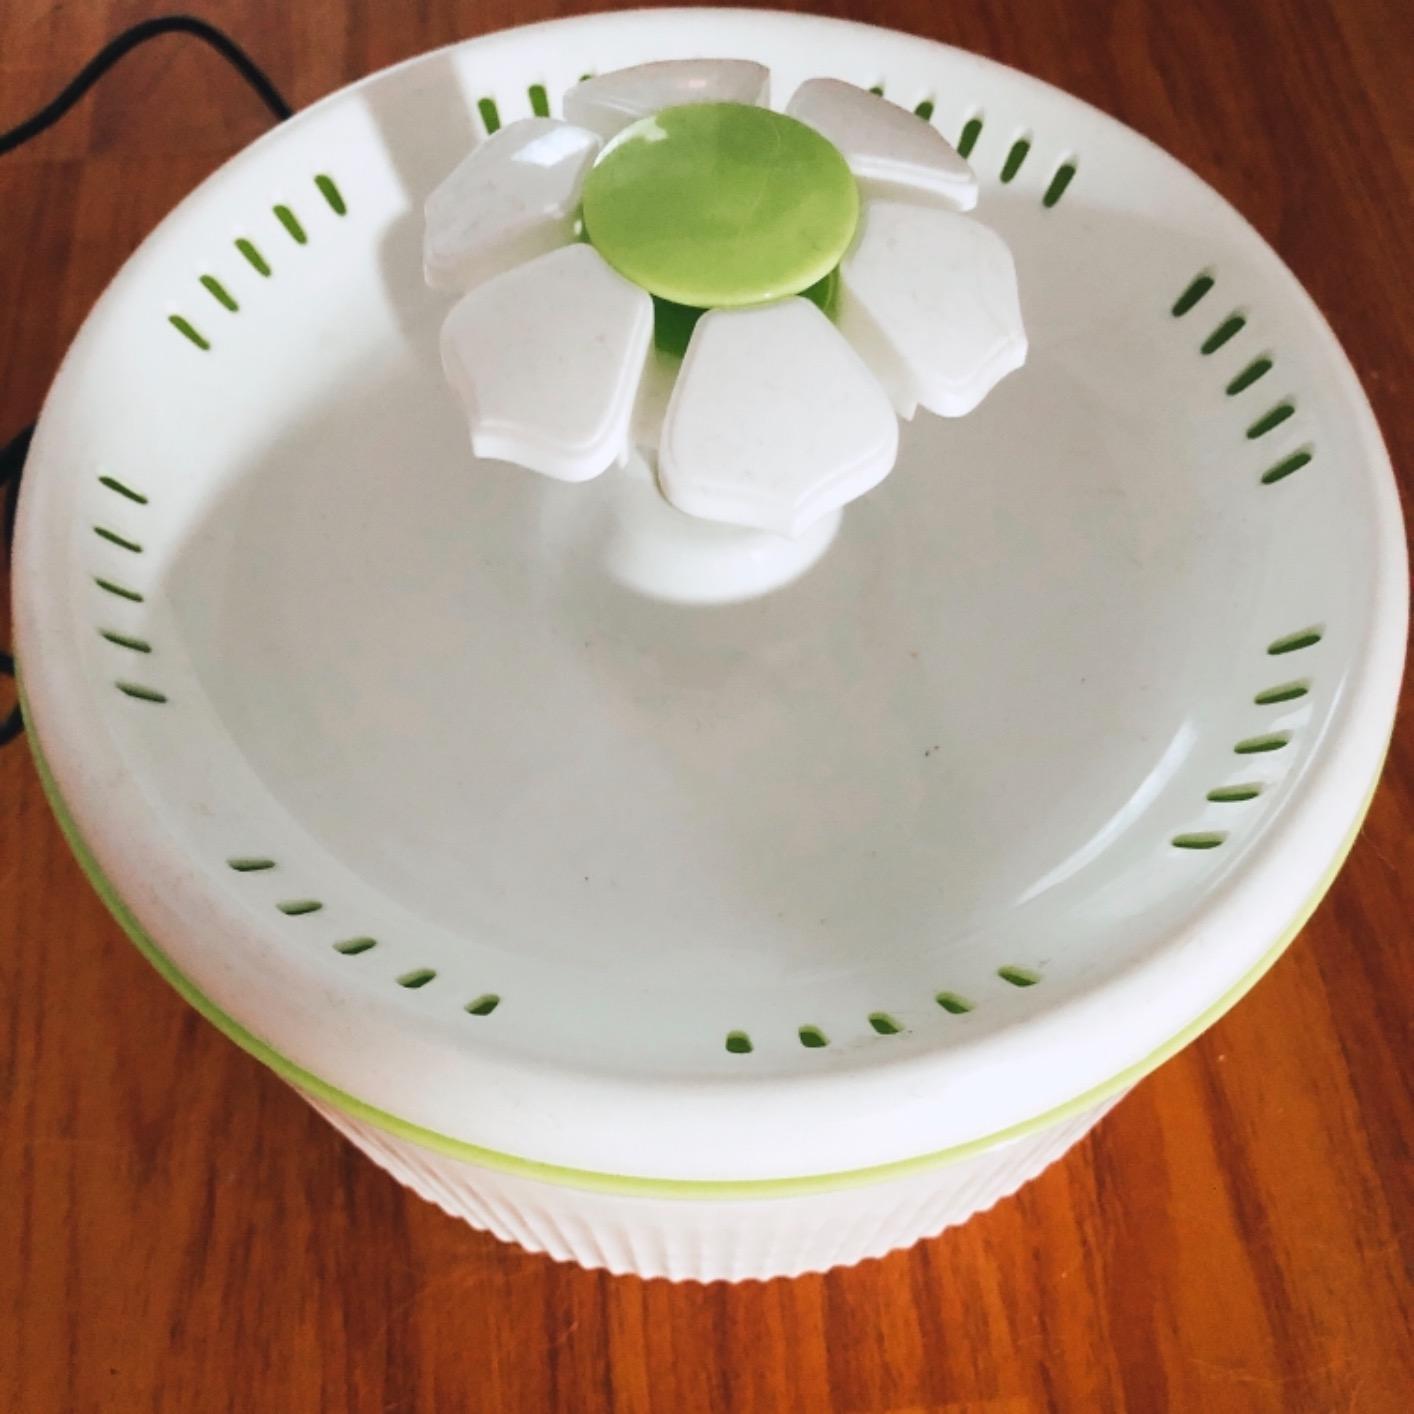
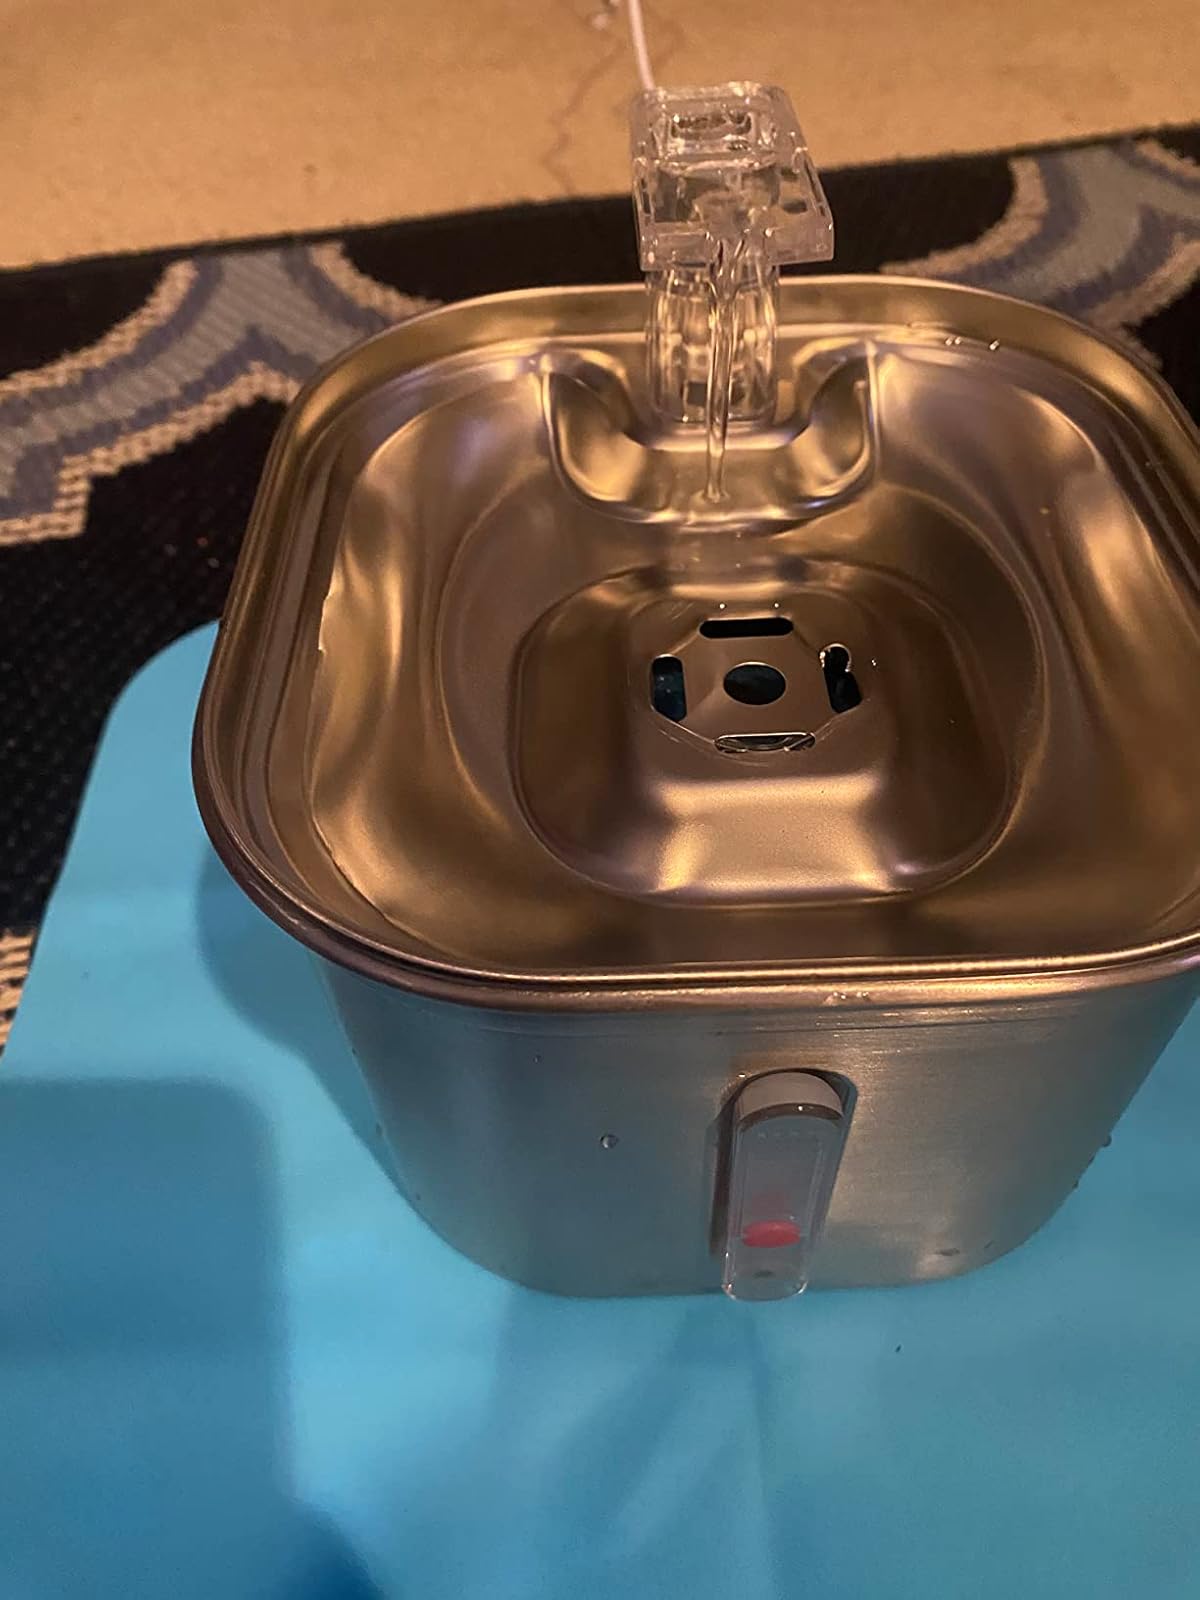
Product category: items_bowl
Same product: no